2018 Breeders' Cup

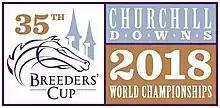
Logo of the 2018 Breeders' Cup

The 2018 Breeders' Cup World Championships was the 35th edition of the premier event of the North American thoroughbred horse racing year. The 14 races, all but one of which were Grade I, took place on November 2 and 3 at Churchill Downs in Louisville, Kentucky. The races were telecast by NBCSN on Friday and early Saturday, and by NBC later on Saturday. The Breeders' Cup is generally regarded as the end of the North American racing season, although a few Grade I events take place in later November and December. The event typically determines champions in many of the Eclipse Award divisions, although it was missing the eventual Horse of the Year, Triple Crown champion Justify, who was retired in July.